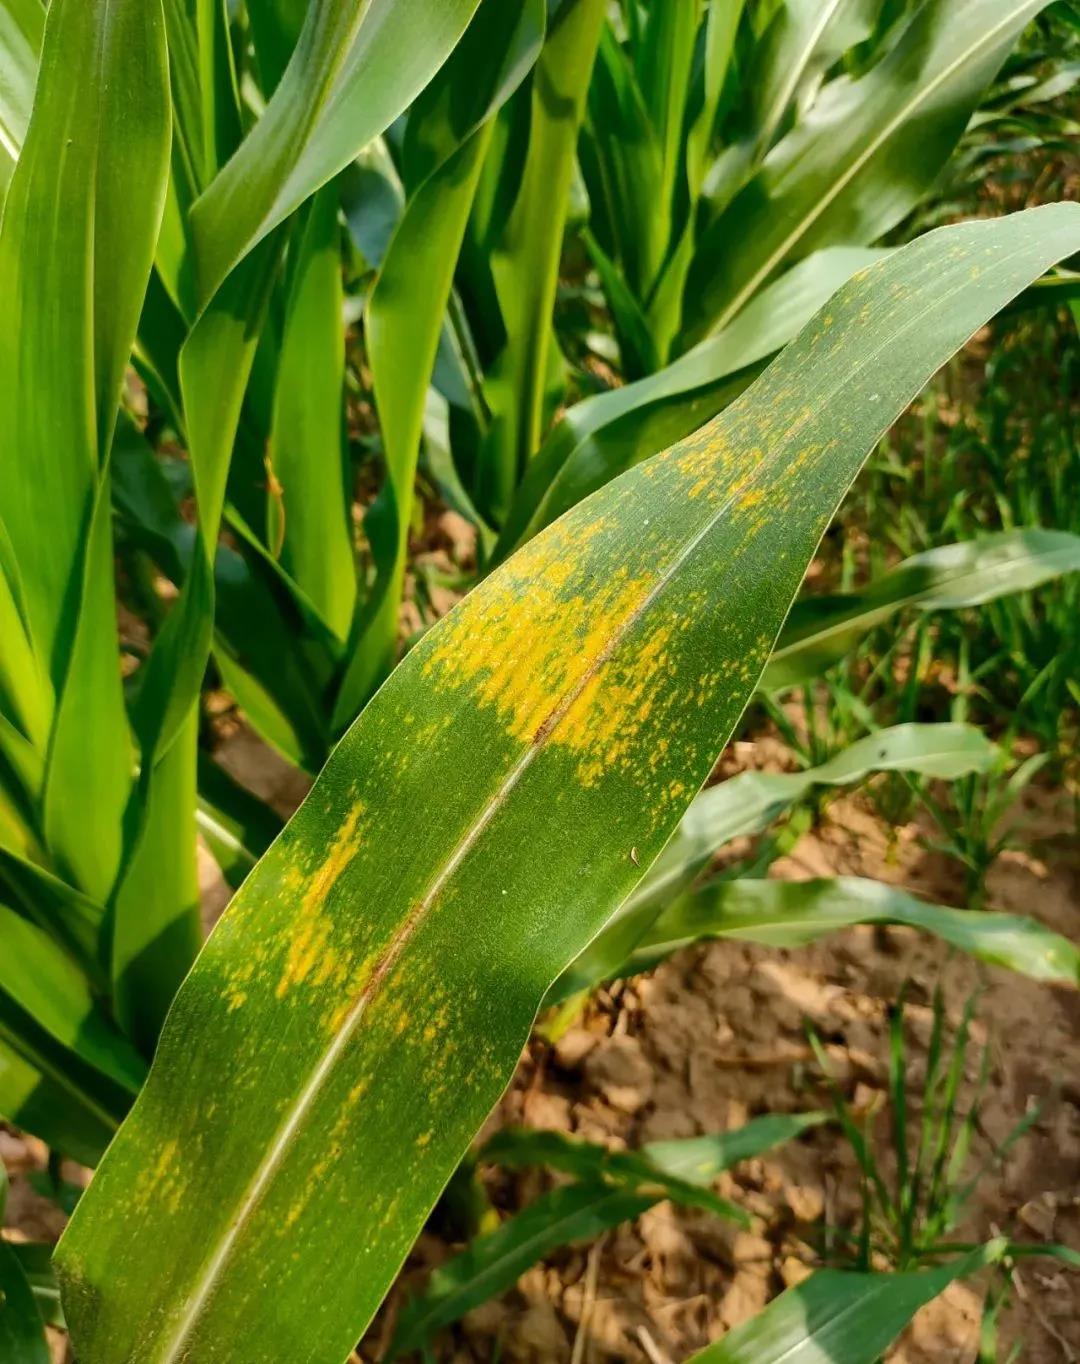
Plant: Corn
Disease: corn rust